System archetype

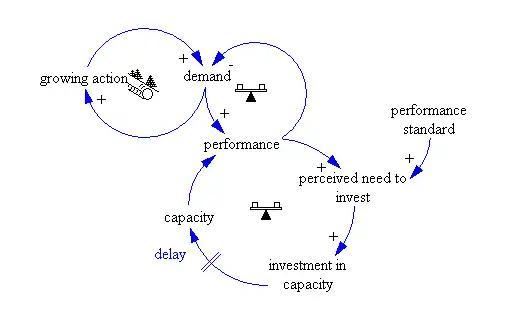
Growth and underinvestment

The limit to growth is the current production capacity. It can be removed by sufficient investment in new capacities. If the investment is not aggressive enough (or it is too low), the capacities are overloaded, the quality of services declines and the demand decreases. This archetype is especially important in capacity planning.